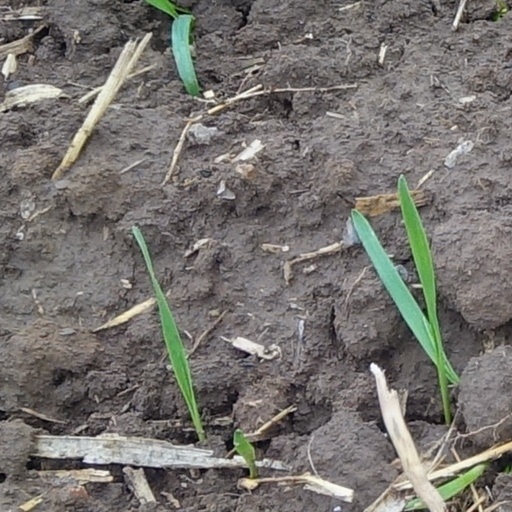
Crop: wheat